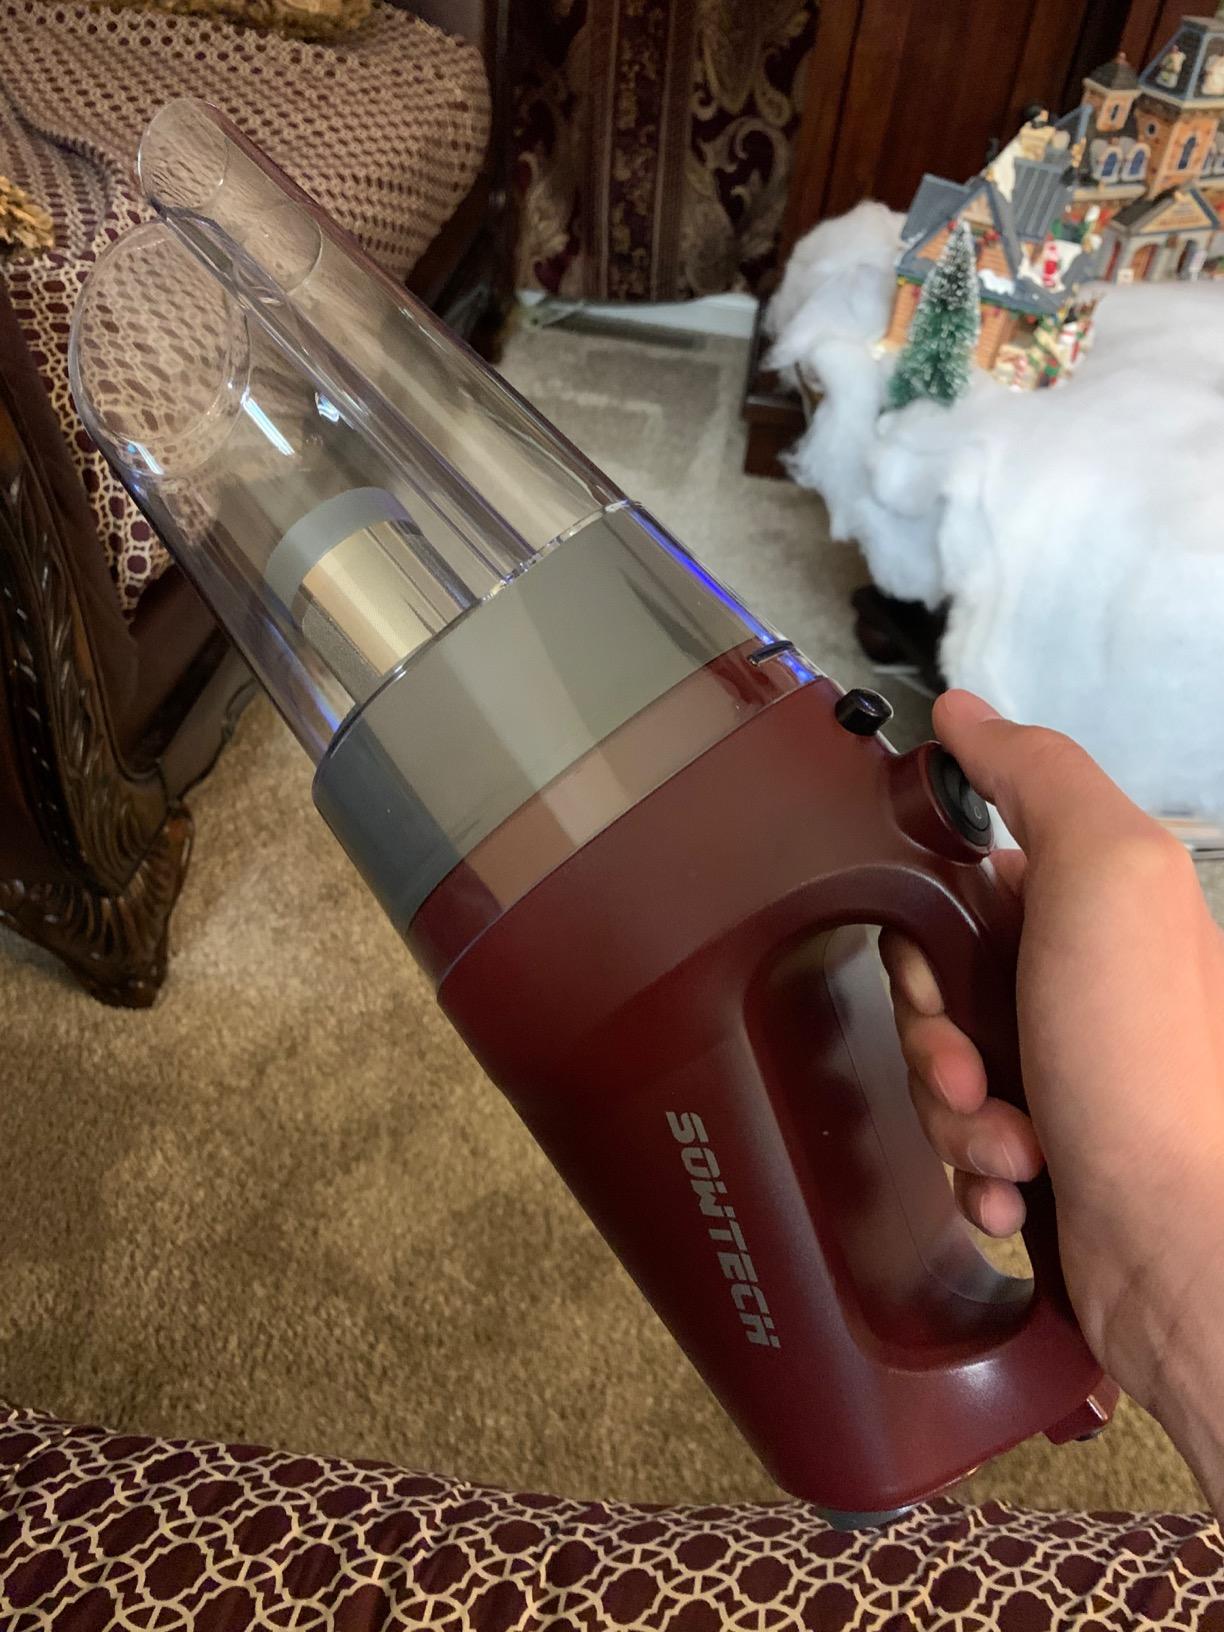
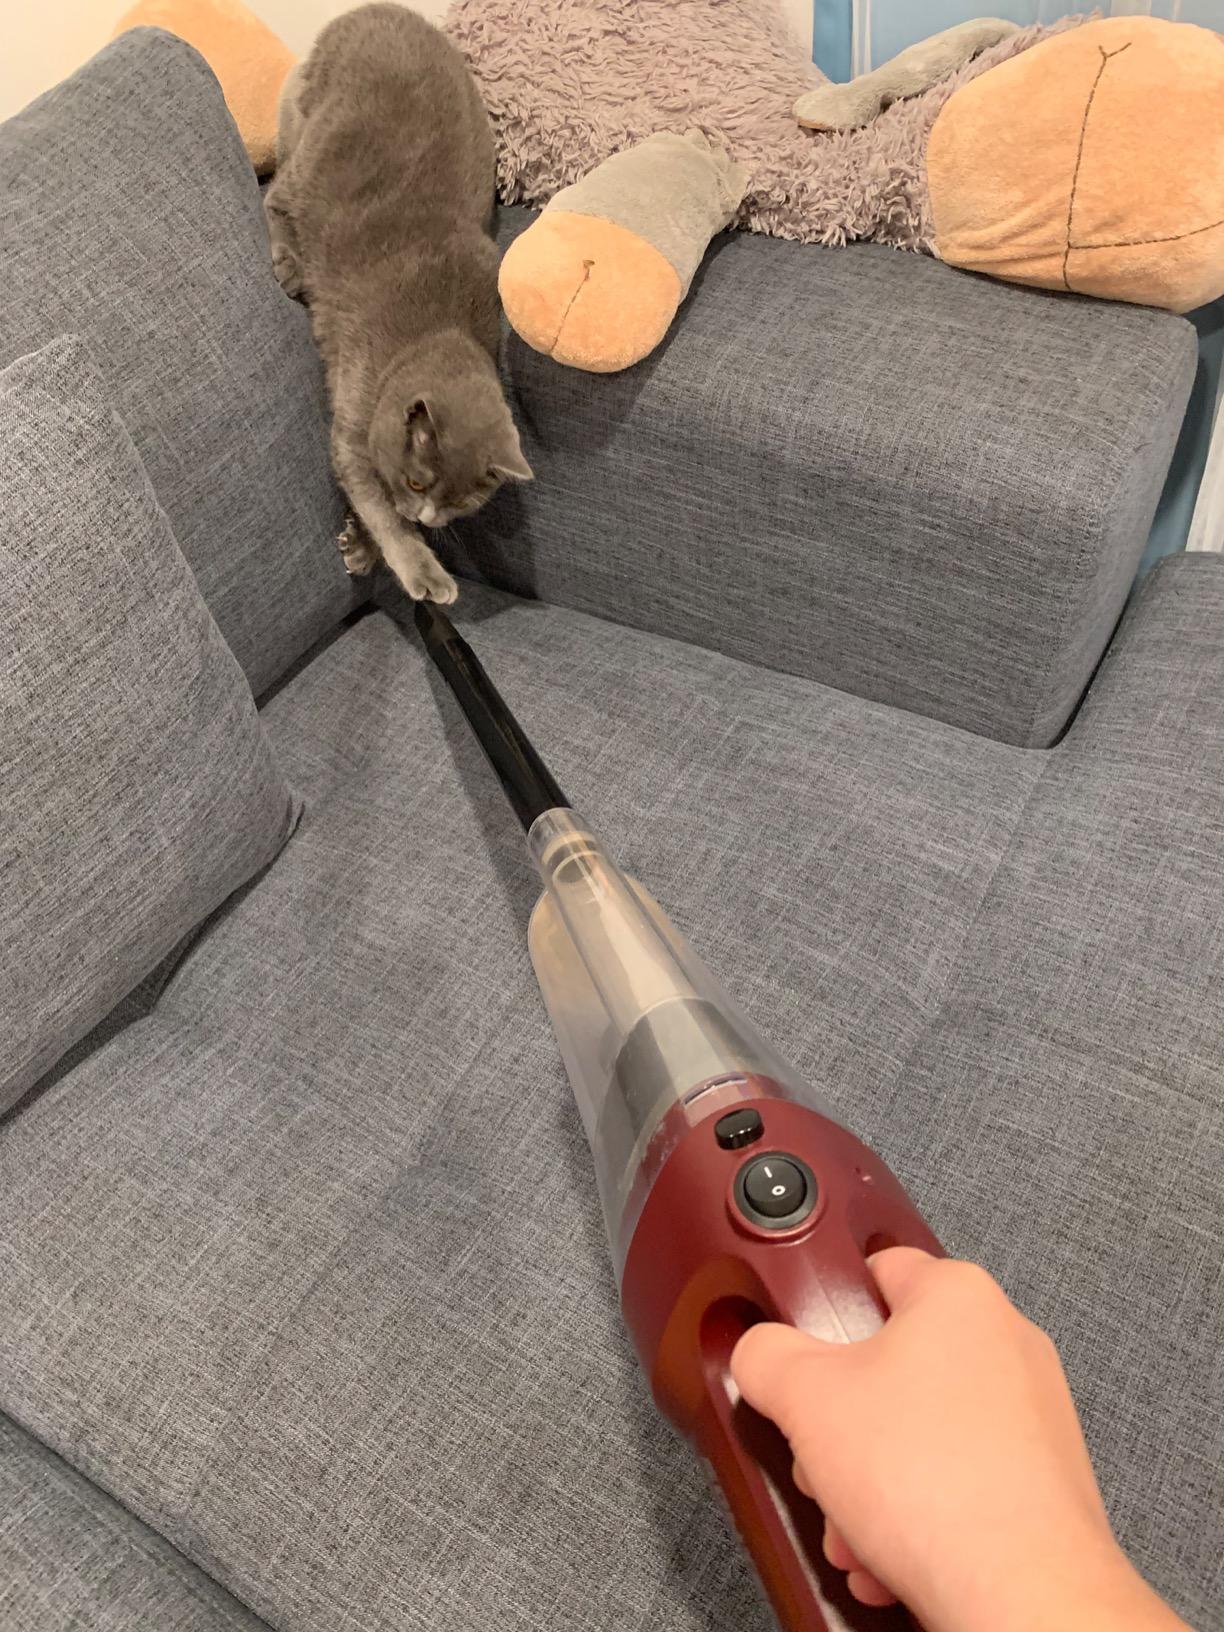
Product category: items_vacuum
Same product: yes